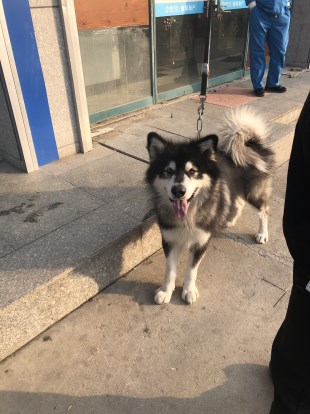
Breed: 1324-n000004-malamute